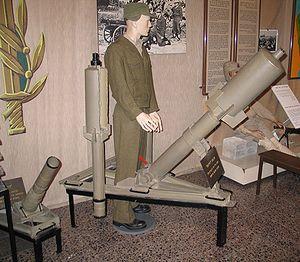
Le Batei HaOsef est un musée retraçant l'histoire de l'armée israélienne, comprenant aussi les diverses armes utilisées clandestinement pendant le mandat britannique en Palestine et les Forces de défense israéliennes. Le musée se trouve à Tel Aviv à côté de la gare de Jaffa. En 2011, il a été décidé de déplacer le musée à Jérusalem.